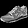
Label: Sneaker